Strijp-S

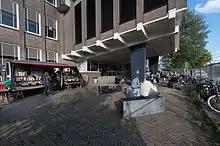
Activities at NatLab

Strijp-S is a place for experimentation with LED lighting, which keeps the historic connection with Philips' past. Some light art includes the project Fakkel by Har Hollands. In the underground passage to NatLab artist Daan Roosegaarde installed his project Crystal.